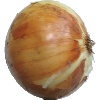
Label: Onion White 1